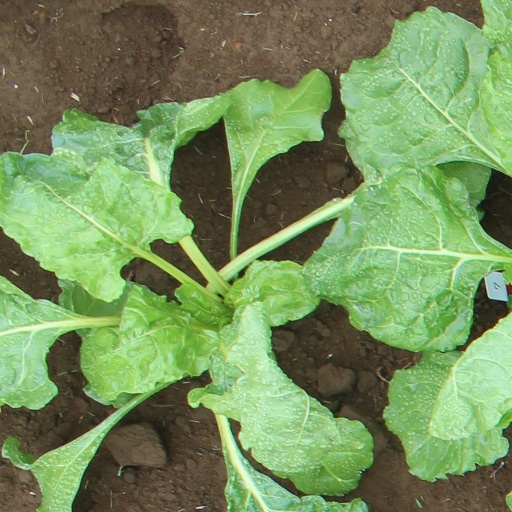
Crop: sugar beet